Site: brandenburg
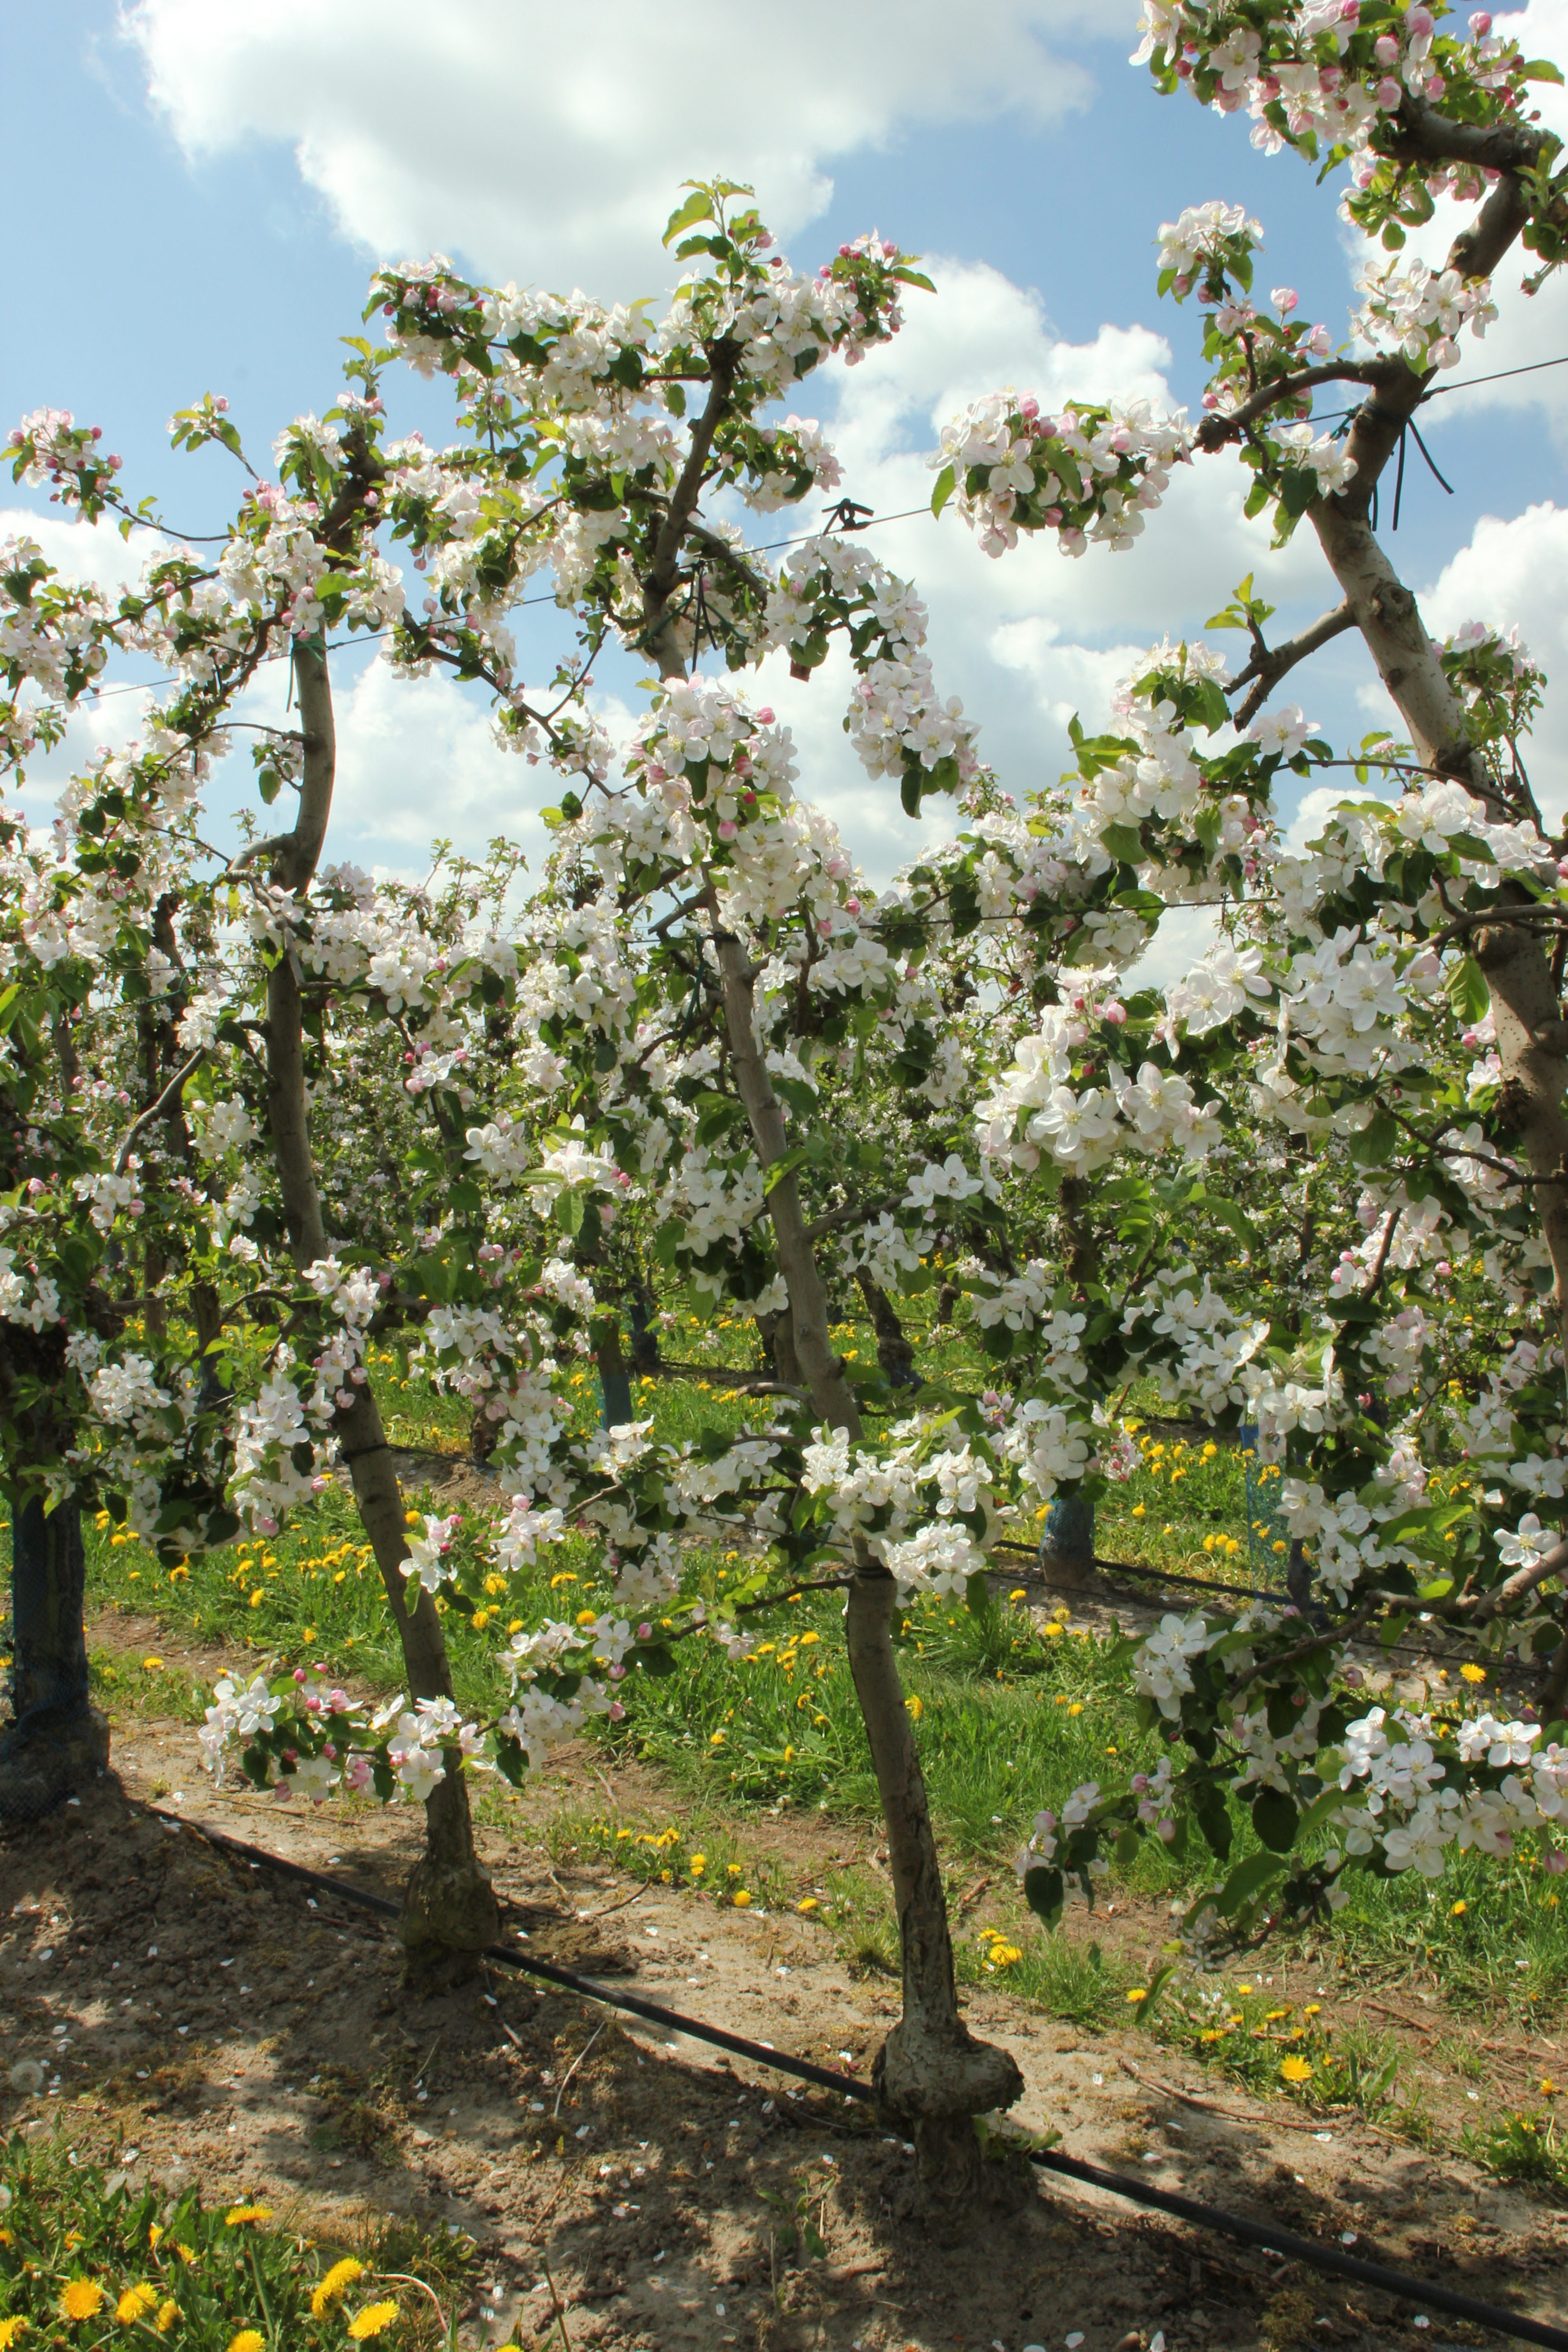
Growth stage (BBCH 65): Flowering